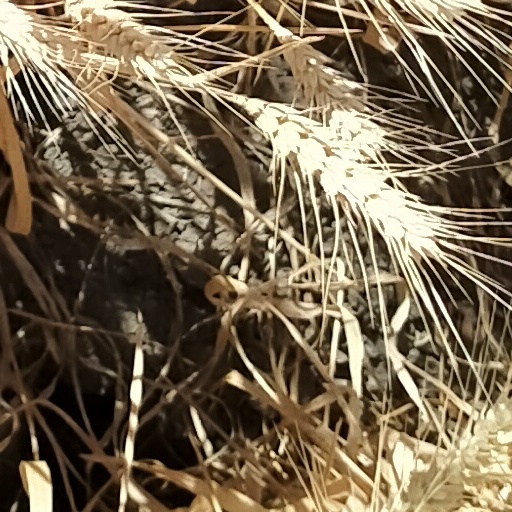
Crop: wheat